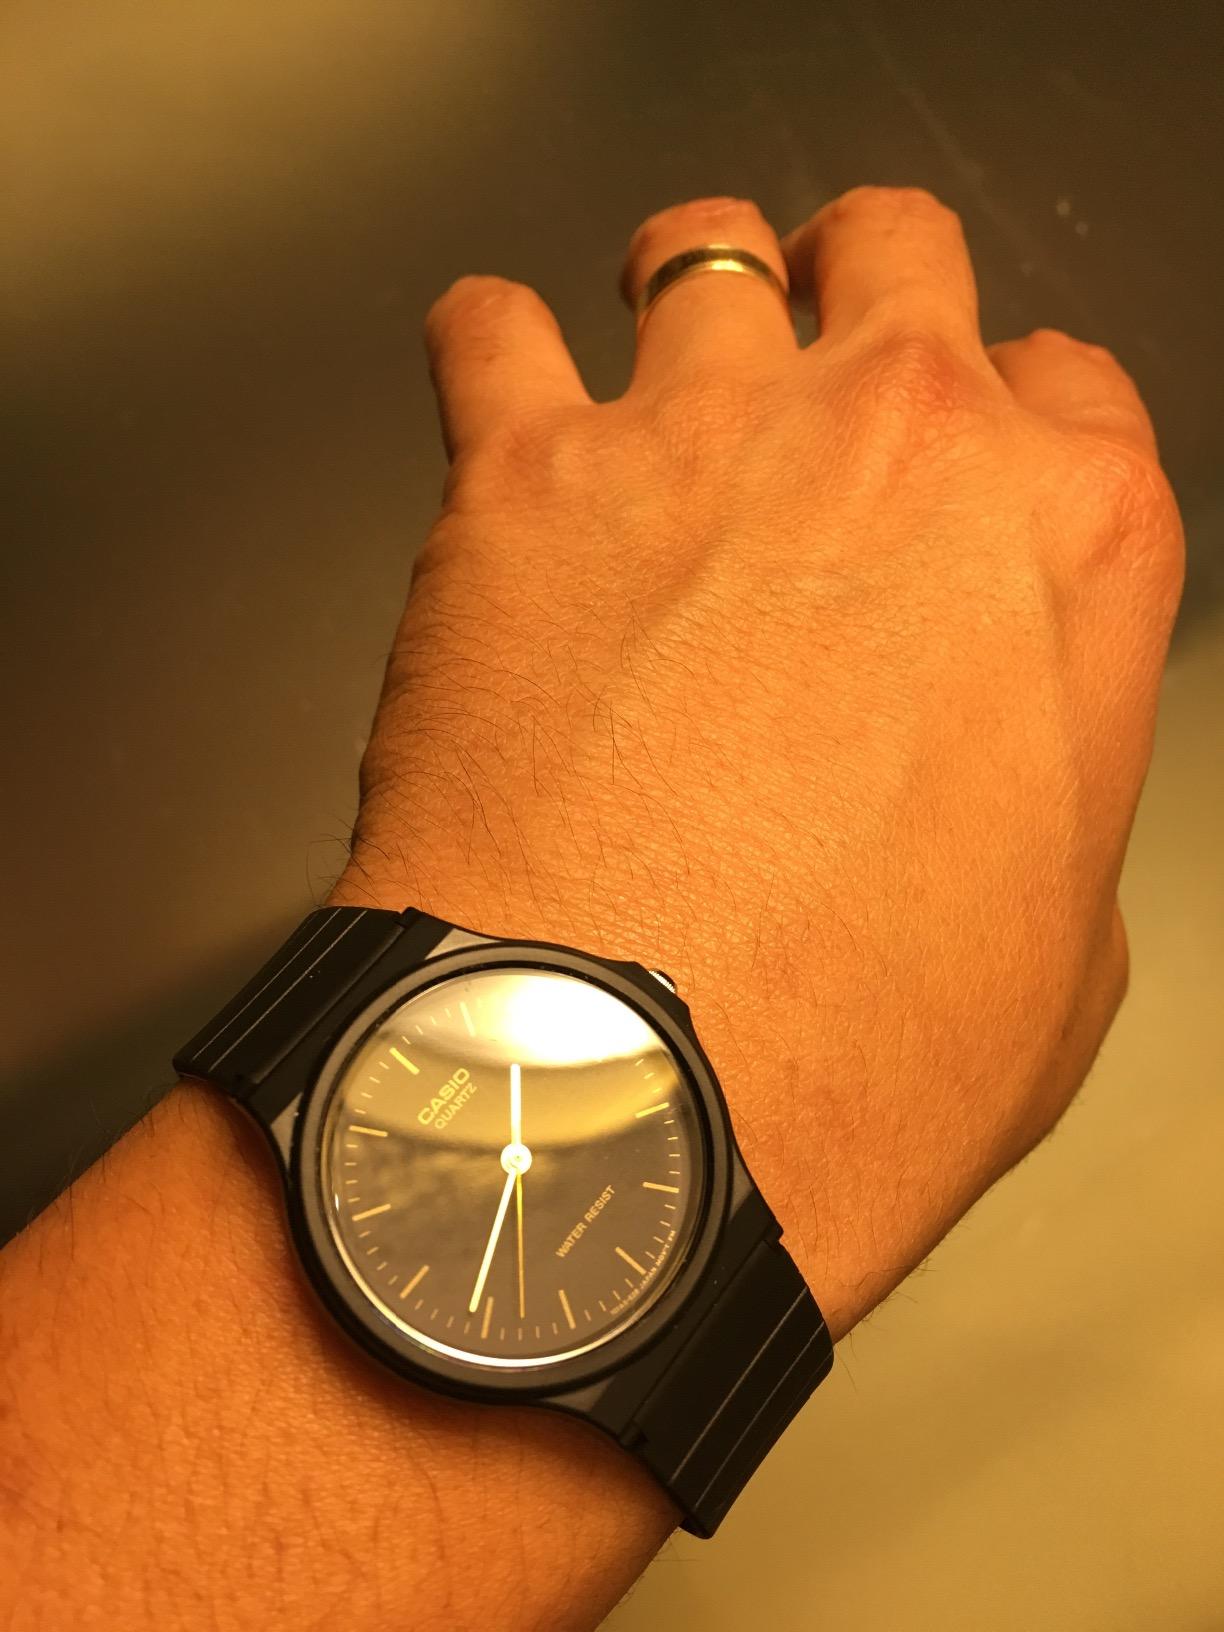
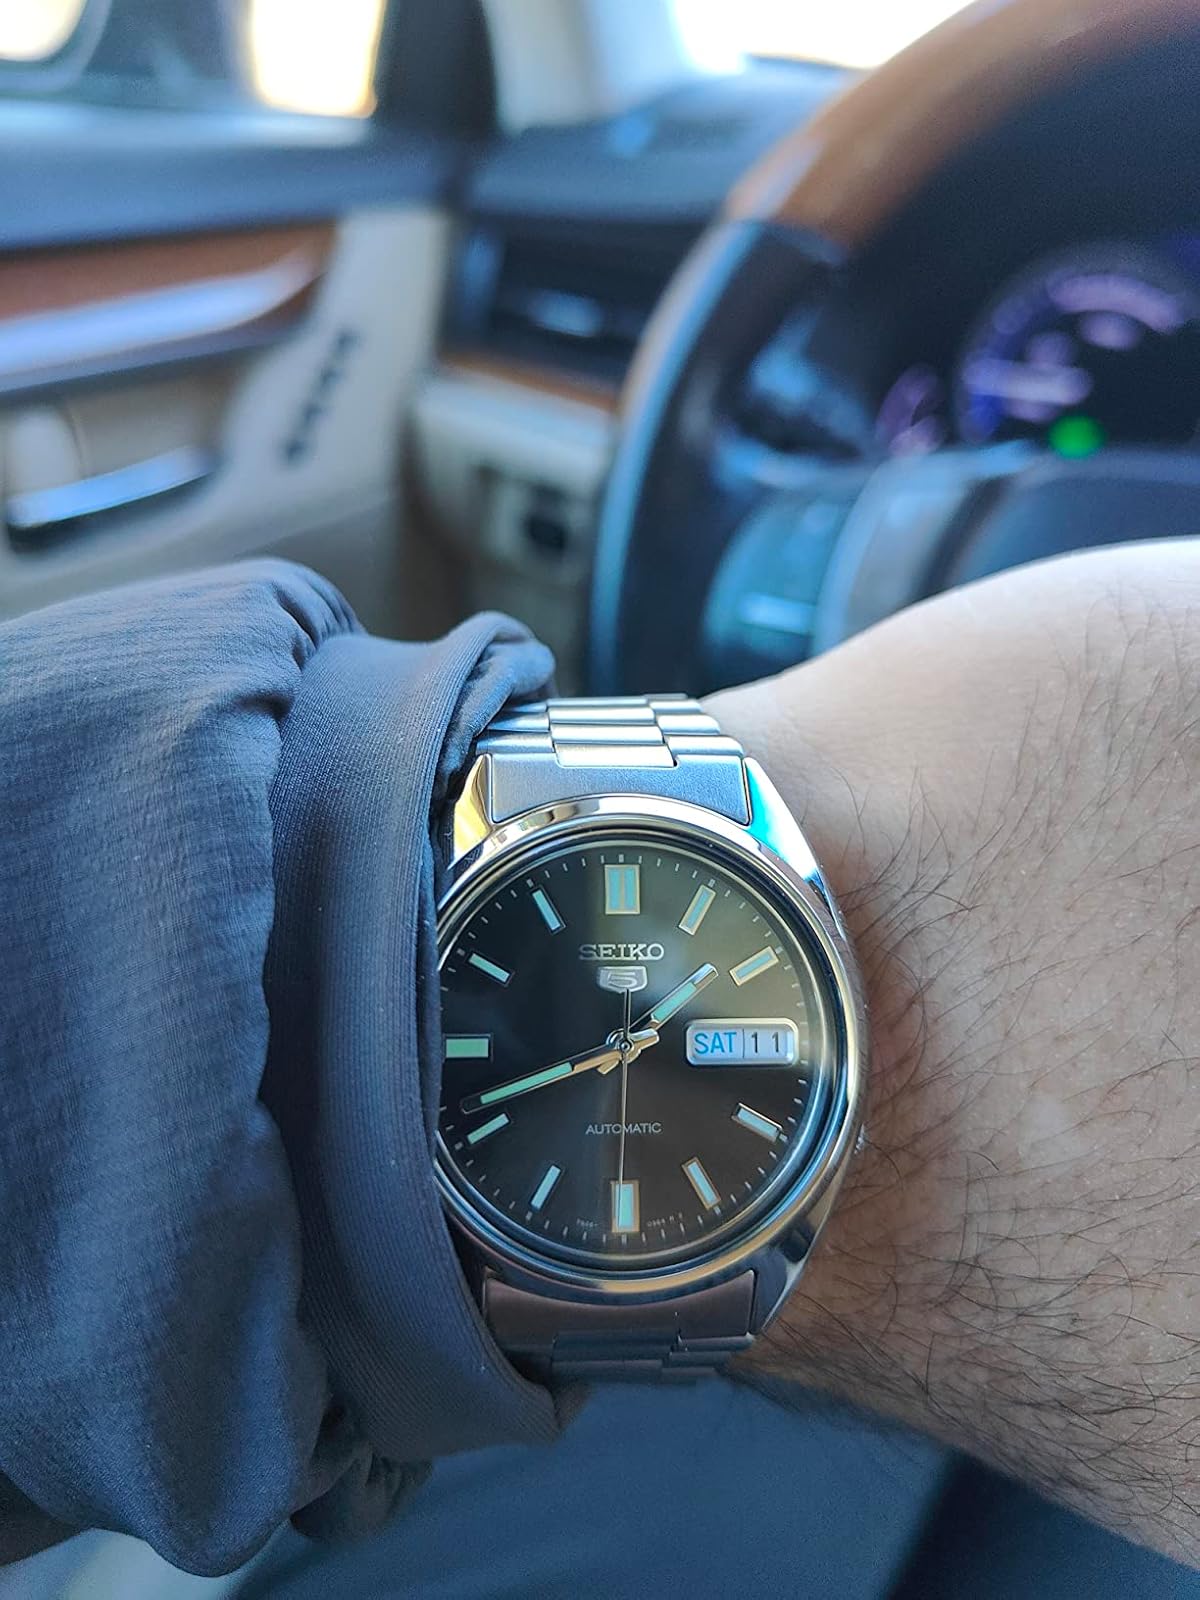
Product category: accessories_watch
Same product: no